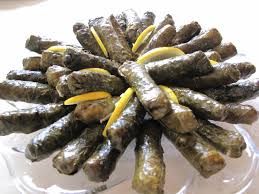
Yemek: yaprak_sarma